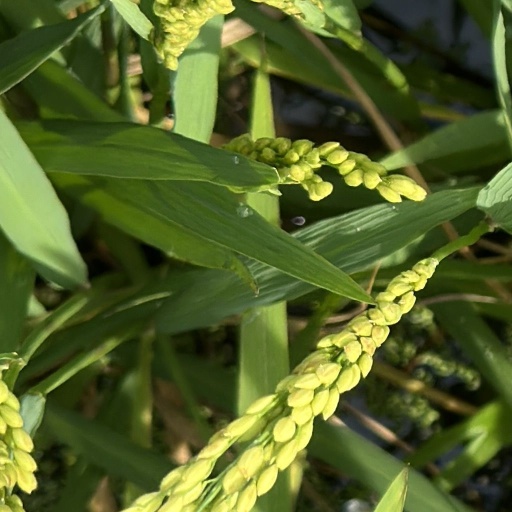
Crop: rice